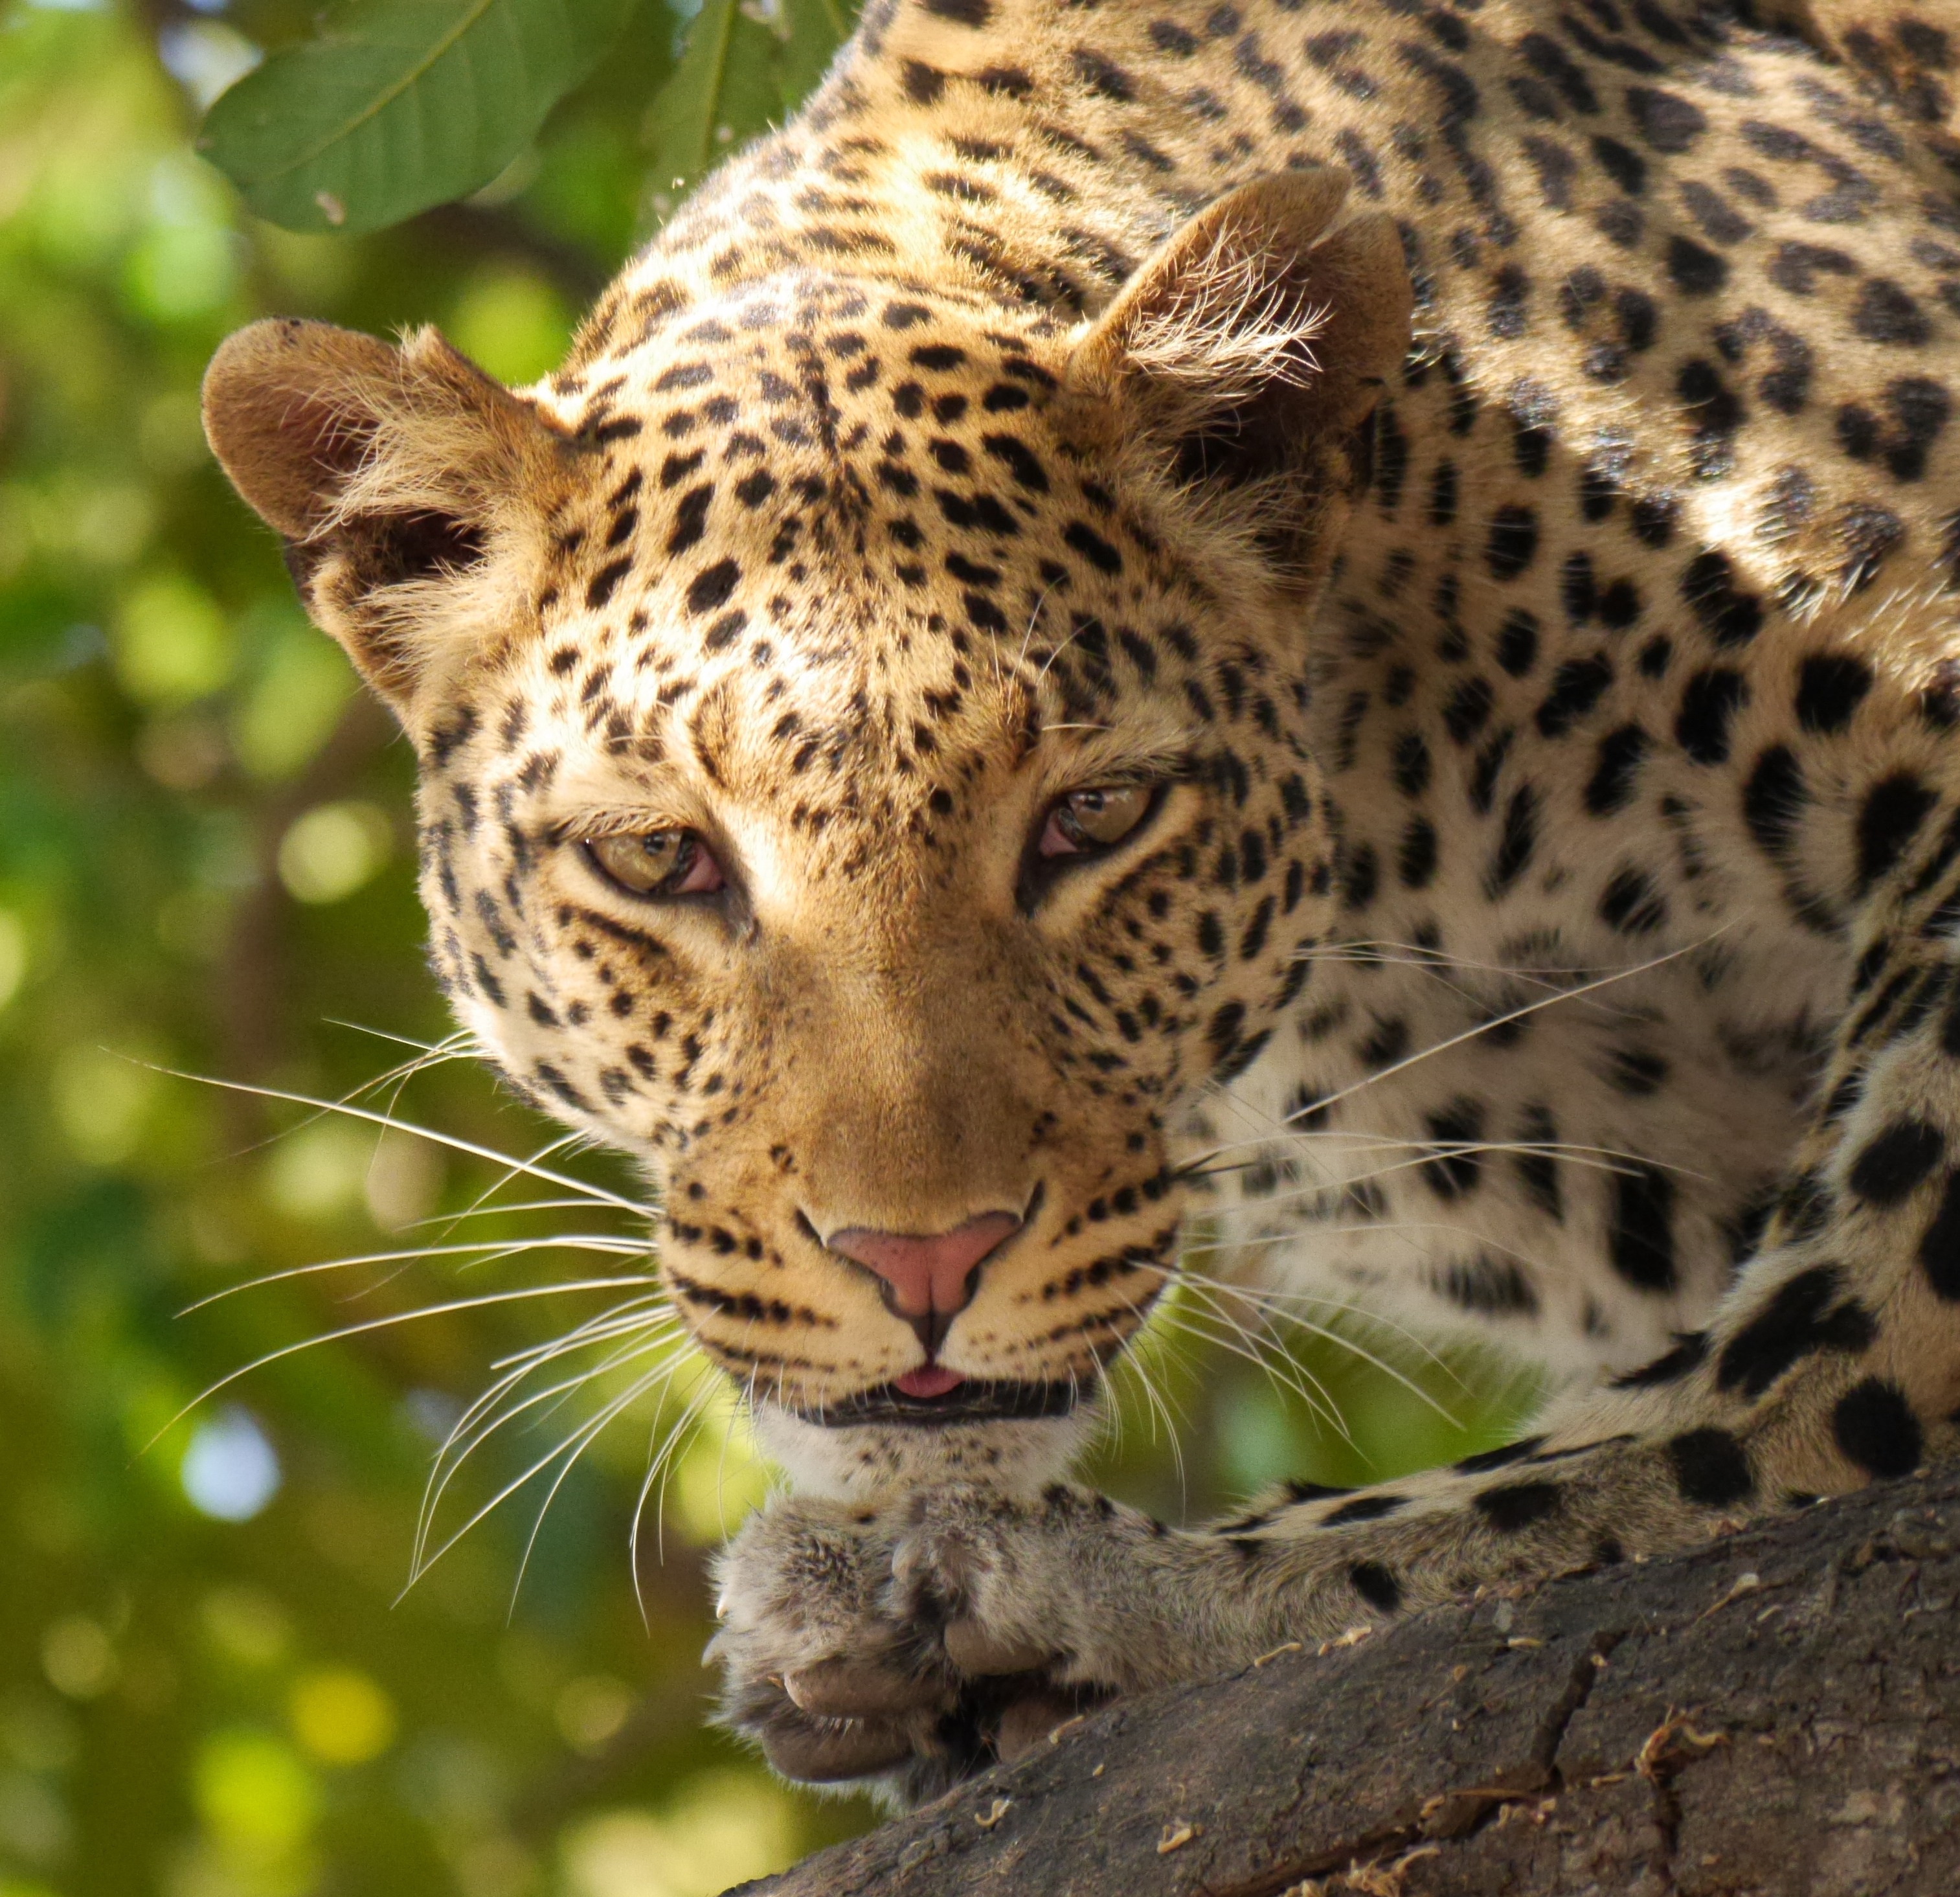
tiger, nature, felidae, carnivore, African leopard, plant, leopard, organism, jaguar, big cats, whiskers, fawn, adaptation, terrestrial animal, grass, terrestrial plant, snout, close up, wildlife, landscape, jungle, small to medium sized cats, safari, fur, zoo